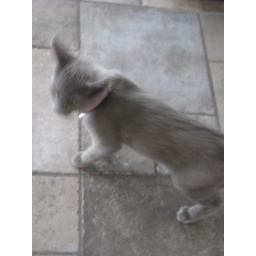
She blends in quite well with the kitchen floor